Pont de Sassanat

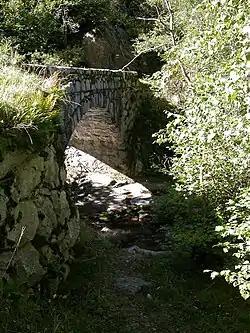
Pont de Sassanat

Pont de Sassanat is a small bridge located in Escaldes-Engordany Parish, Andorra. It is a heritage property registered in the Cultural Heritage of Andorra built in 1942–44.